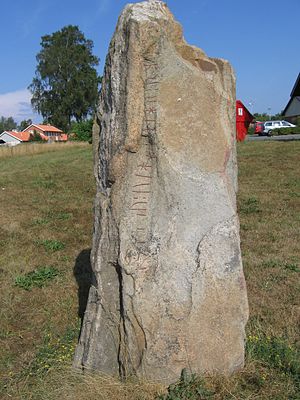
Runesten i Skåne
Färlövstenen
DR 258, Bösarp-småstykerne